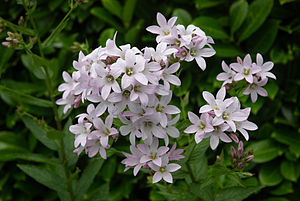
Mælkeklokke
Mælke-Klokke, er en art af blomstrende planter i klokke-slægten, som er hjemmehørende i Tyrkiet og Kaukasus.